History of Manila

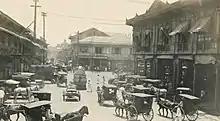
Busy streets of early American-era Manila

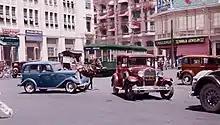
Pre-War cosmopolitan city of Manila

U.S. Troops invaded Manila in 1898 and waged war with the Spaniards and Filipinos in the Spanish–American War and the Philippine–American War. Following the defeat of Spain, U.S. forces took control of the city and the islands in one of the most brutal and forgotten chapters of Philippine American history.